Trajan's Column

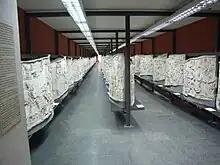
The plaster casts laid out at eye level in the Museum of Roman Civilization in Rome

While there is certainly evidence that the Trajan's Column was not put in an ideal spot for visibility, it is impossible to reject the column as some form of a glorification structure. There is the significant point that the column was extremely challenging to construct, so it is unlikely that it would have been placed in the Forum with the intentions of being hidden or out of plain sight.